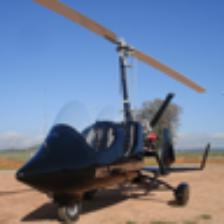
Label: NonHuman